2015 in Latin music

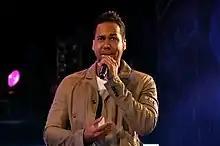
American singer-songwriter Romeo Santos was named Top Latin Artist of the Year for the second consecutive time in the United States by "Billboard".

This is a list of notable events in Latin music (i.e. Spanish- and Portuguese-speaking music from Latin America, Europe, and the United States) that took place in 2015.